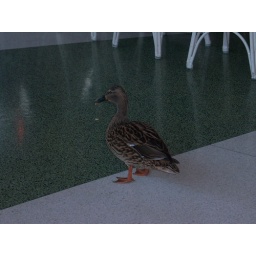
This little duck was calmly walking around amongst the guests during a performance at the Carnation Plaza in the Disneyland Hub